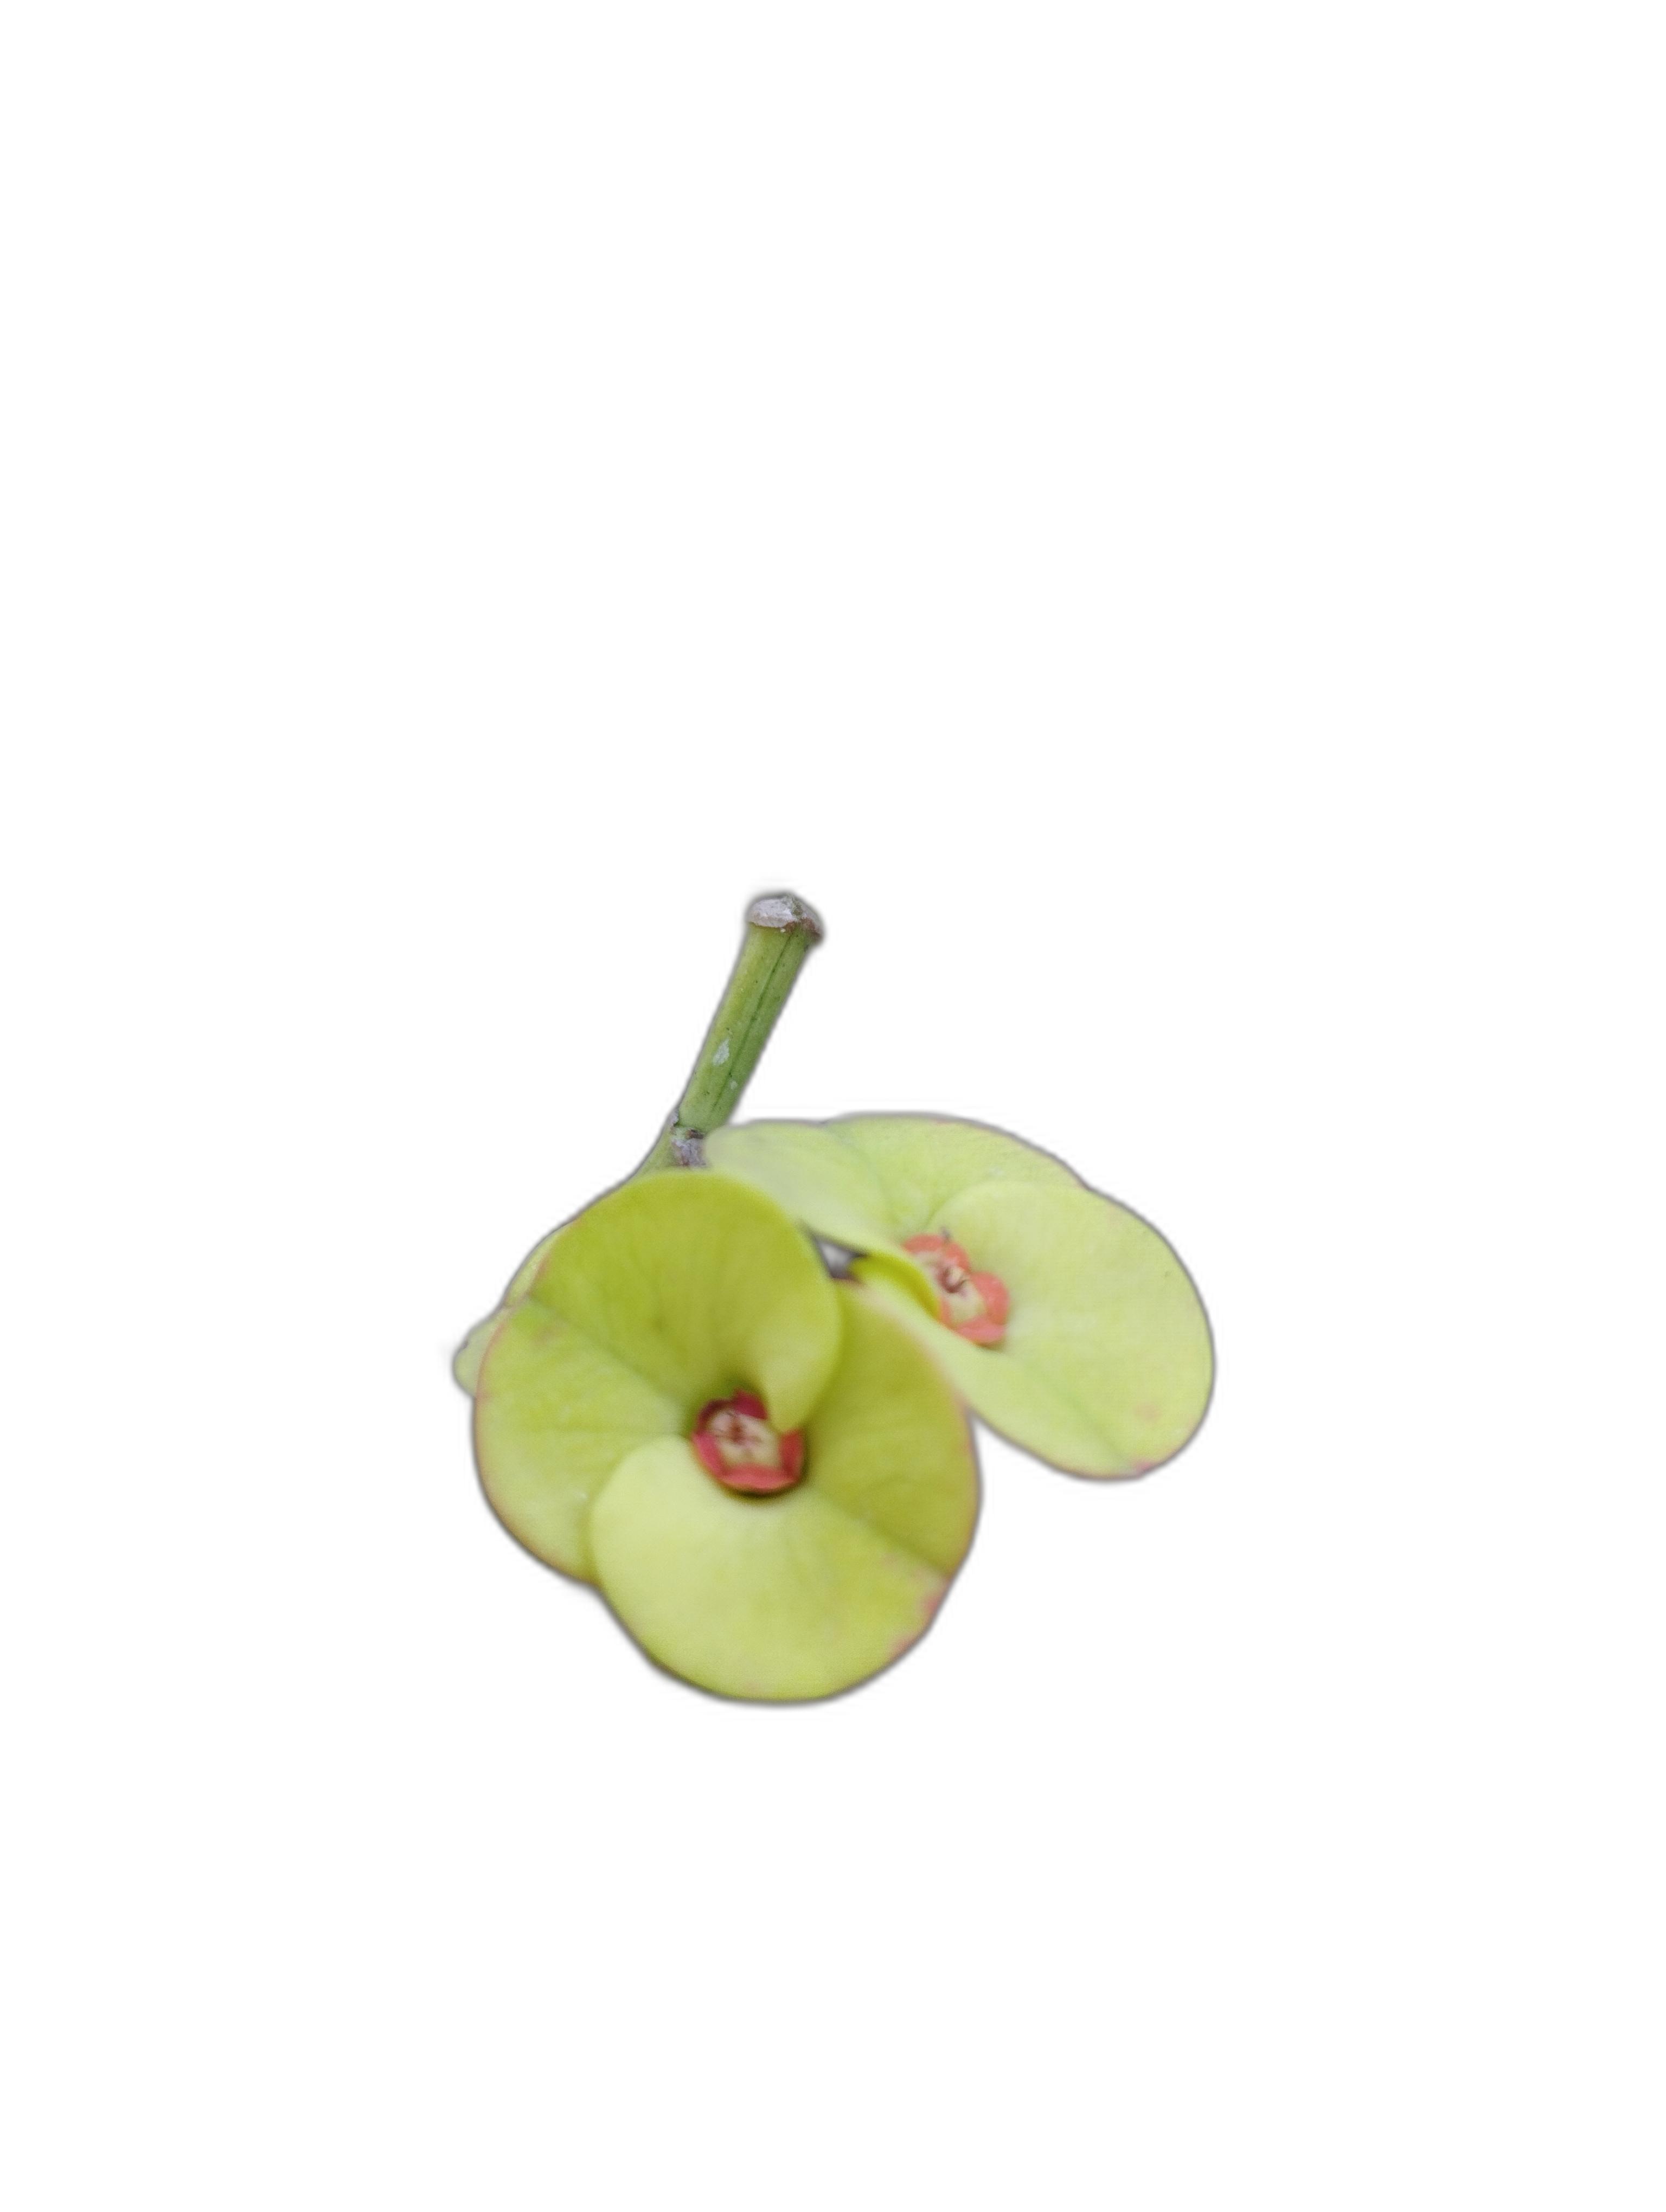
Label: Crown of thorns